DPMM FC

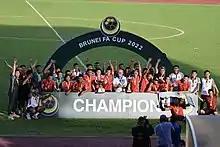

DPMM play their home games at the Hassanal Bolkiah National Stadium. The stadium can accommodate 28,000 spectators. The building is oriented in a north–south direction with the grandstand located at the western section. It has a football field which fulfills FIFA standards, as well as the running track which fulfills IAAF standards. The stadium has a video-matrix scoreboard located at the northern section; it can display both Latin and Jawi writing.